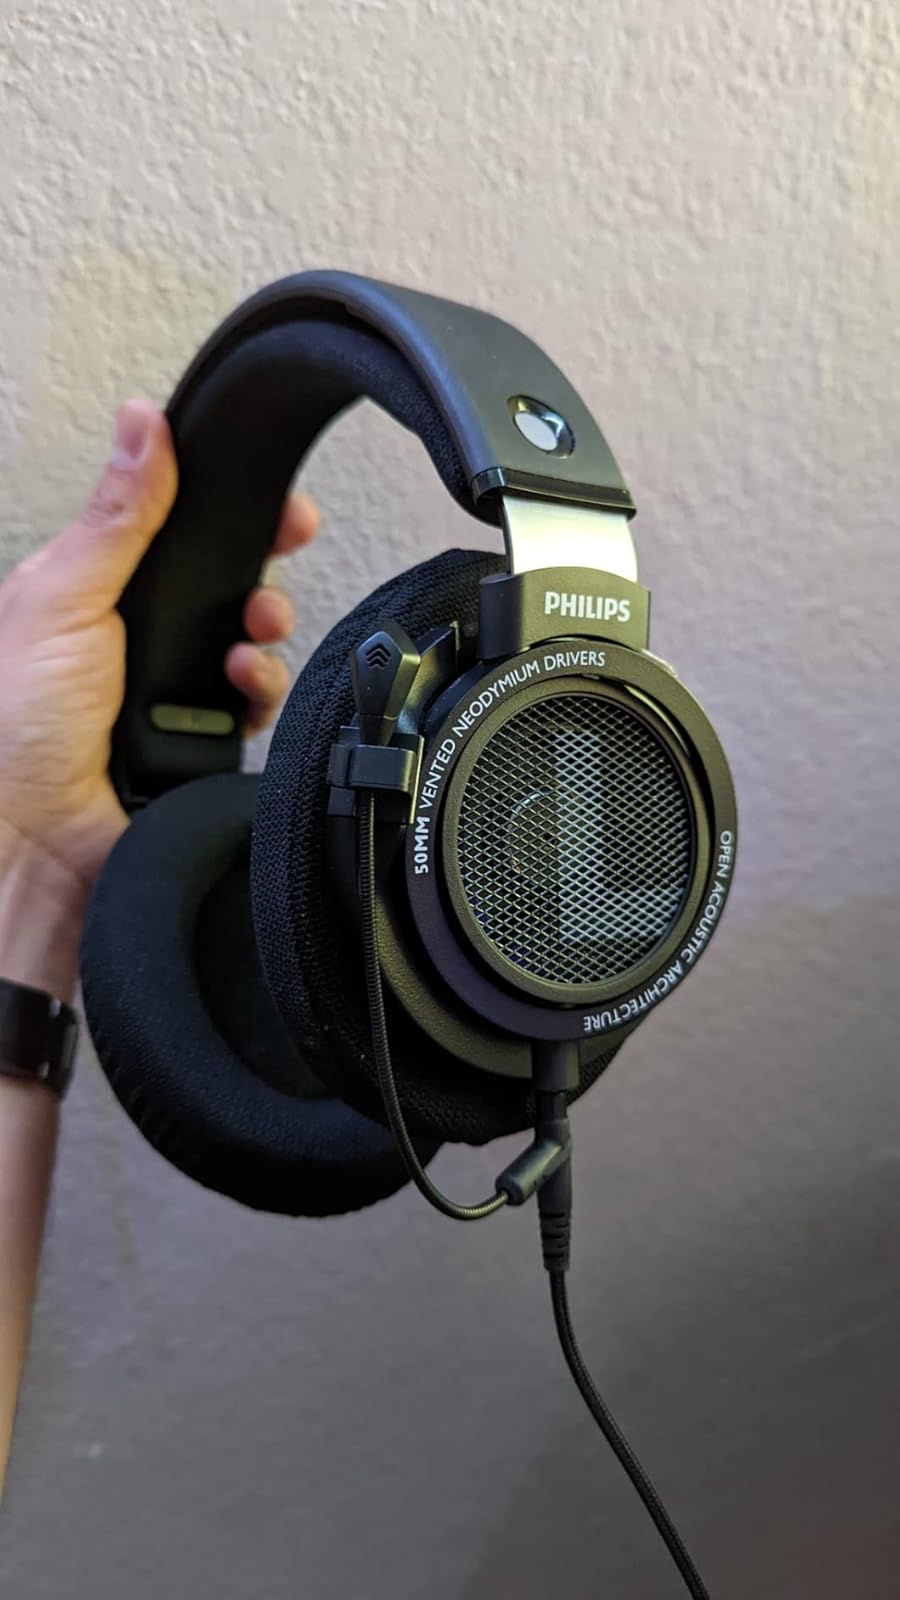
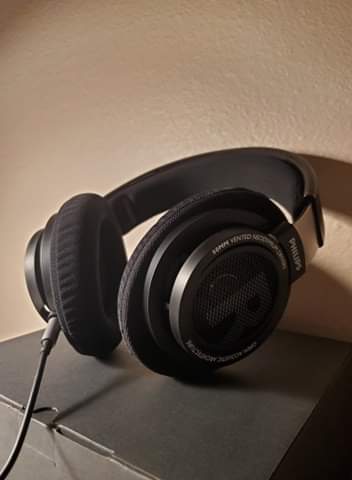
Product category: headphones
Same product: yes